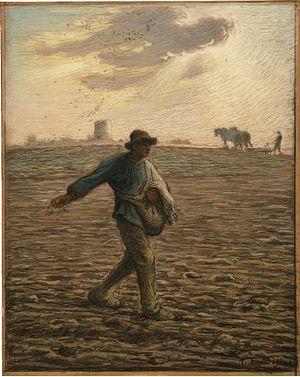
Le semis est une opération culturale qui consiste à mettre en terre les graines ou semences que ce soit dans un champ ou une surface de petite dimension. Le semis peut se faire à la main, ou de manière mécanisée à l'aide de semoirs.